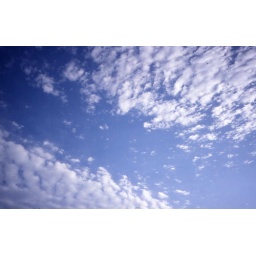
road in the sky